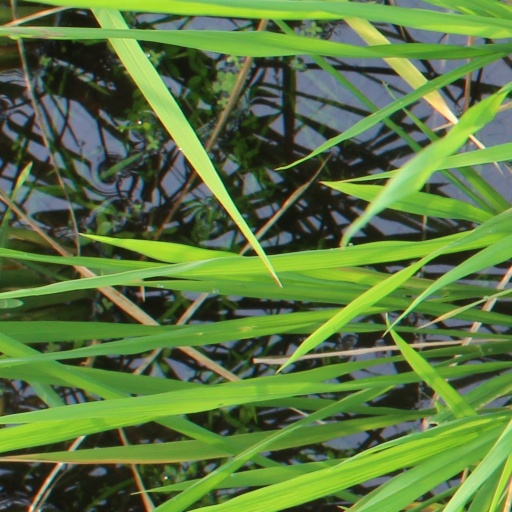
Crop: rice